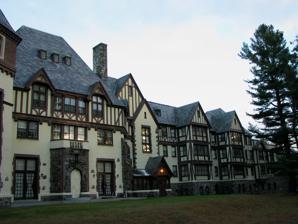
Building: Will Rogers Memorial Hospital
Country: United States of America
Year built: 1928
United States historic place Will Rogers Memorial Hospital U.S. National Register of Historic Places Former Will Rogers Memorial Hospital, November 2008 Show map of New York Show map of the United States Location NY 86 , Saranac Lake, New York Coordinates 44°18′39″N 74°6′51″W / 44.31083°N 74.11417°W / 44.31083; -74.11417 Area 5.8 acres (2.3 ha) Built 1928 Architect Scopes, William E. Architectural style Tudor Revival NRHP reference No. 83001679 Added to NRHP September 8, 1983 Will Rogers Memorial Hospital is a historic tuberculosis sanatorium located at Saranac Lake in Essex County, New York .  It was built in 1928 as the National Vaudeville lodge by the National Vaudeville Artists Association , who previously sent patients to the Kennedy Cottage .  It is a three-story, T-shaped, steel frame and reinforced concrete structure above a raised basement.  It is faced in stucco and decorative half-timber framing in the Tudor Revival style. It features asymmetrical massing, a three-story polygonal tower with a hexagonal roof, and three story pavilions with recessed sleeping porches .  It was named in honor of entertainer Will Rogers (1879-1935) in 1936 and provided unconventional tubercular treatment to entertainment industry patients from 1936 to 1975.  It also was open as a night club but when casinos were voted down in New York, it was closed.  Then it was open as an apartment house.  It stood abandoned for years slowly deteriorating.  It was briefly used as press headquarters for the 1980 Winter Olympics . Finally it was bought and after a huge renovation was done both to the outside and inside, it currently houses an independent living facility known as Saranac Village at Will Rogers. It was listed on the National Register of Historic Places in 1983. References